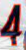
Number: 4